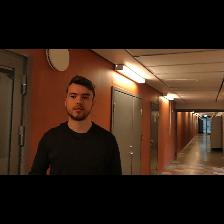
Label: Human